University of Glamorgan

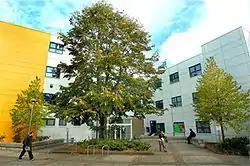
Business School

The last rankings showed that the University of Glamorgan was rated the top "new" university in Wales, and one of the top five Welsh universities, by the Sunday Times.